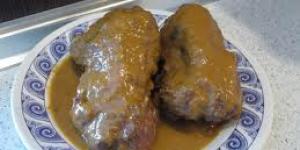
pechugas supremas de perdices con relleno